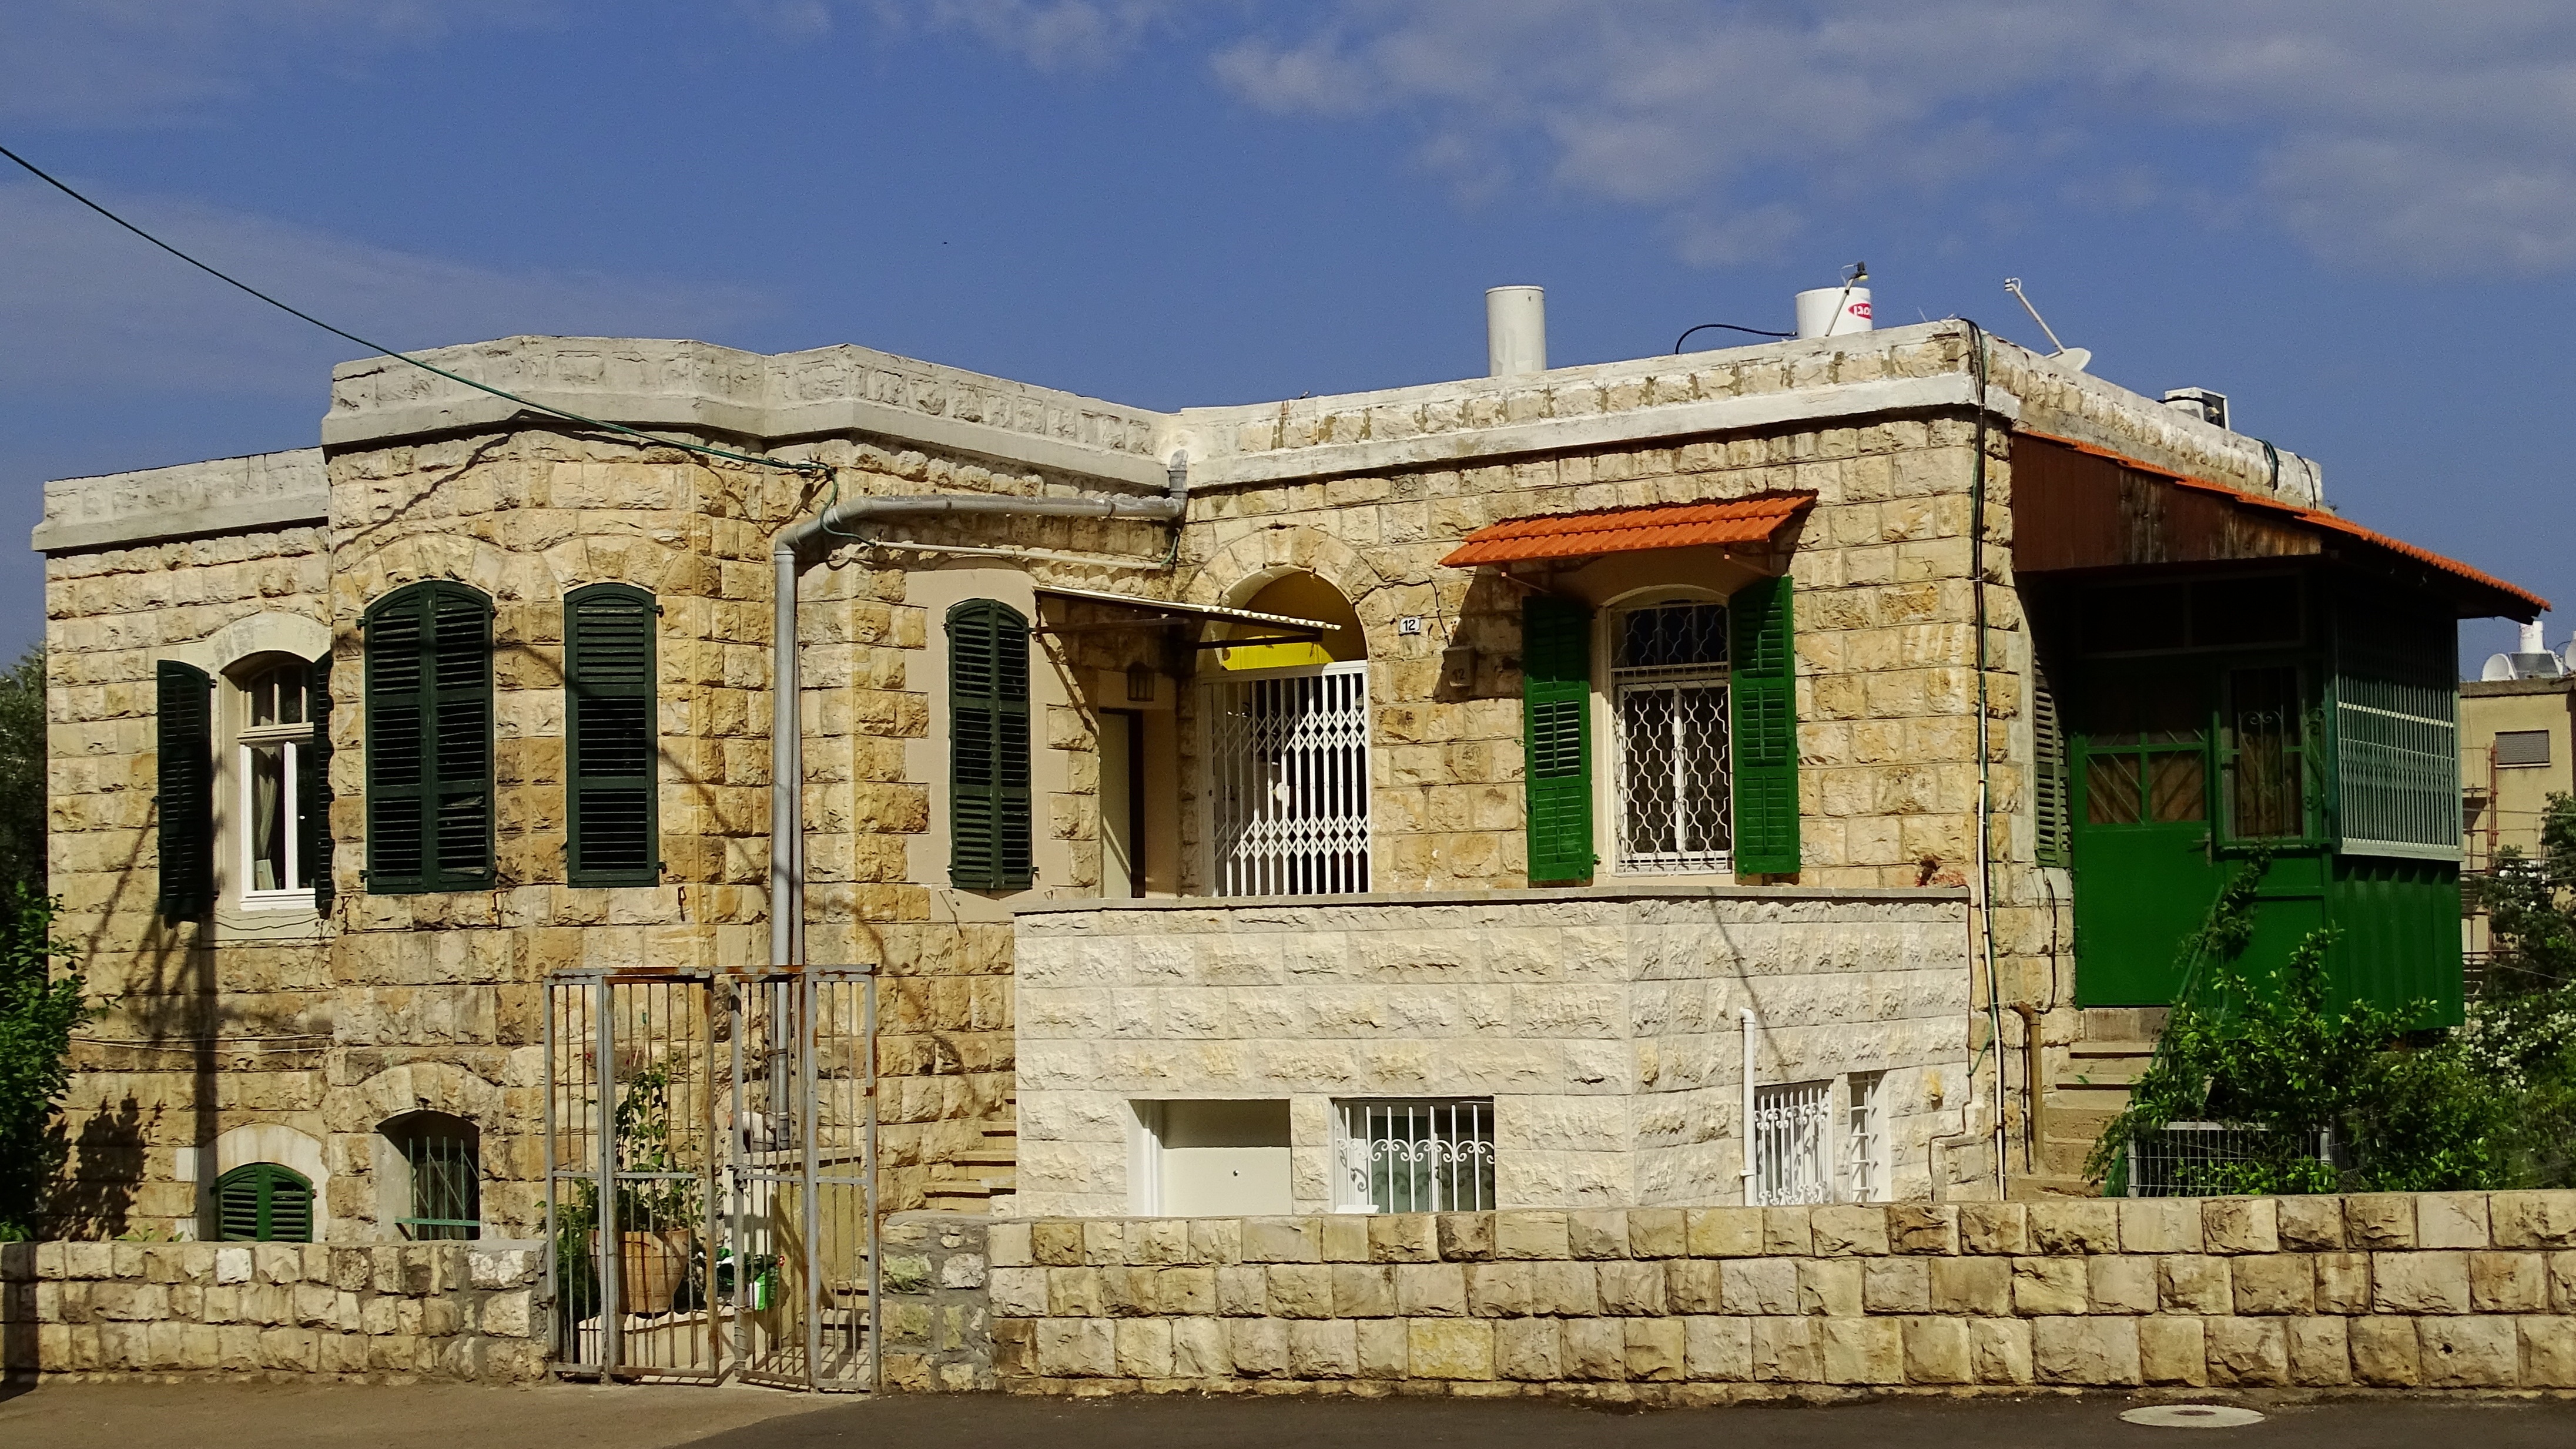
architecture, house, building, home, facade, history, estate, israel, haifa, ancient history